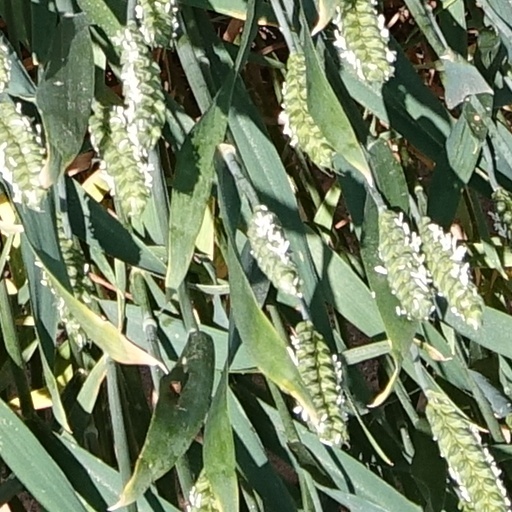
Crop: wheat